Conquest of Majorca

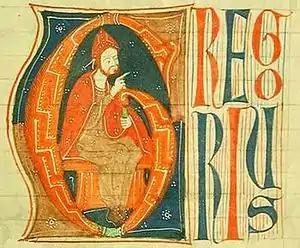
Image of a manuscript from pope Gregory IX.

Preparations for the venture intensified. Holding the papal bull that Pope Urban II had granted to James I's grandfather, Peter I of Aragon, in 1095, Pope Gregory IX dispatched two documents on 13 February 1229, in which he reaffirmed his power to grant pardons in Aragon to those men who would organise themselves into military groups against the Muslims. He also reminded the coastal towns of Genoa, Pisa and Marseille that a trade veto had been imposed on military materials for the Majorcans.